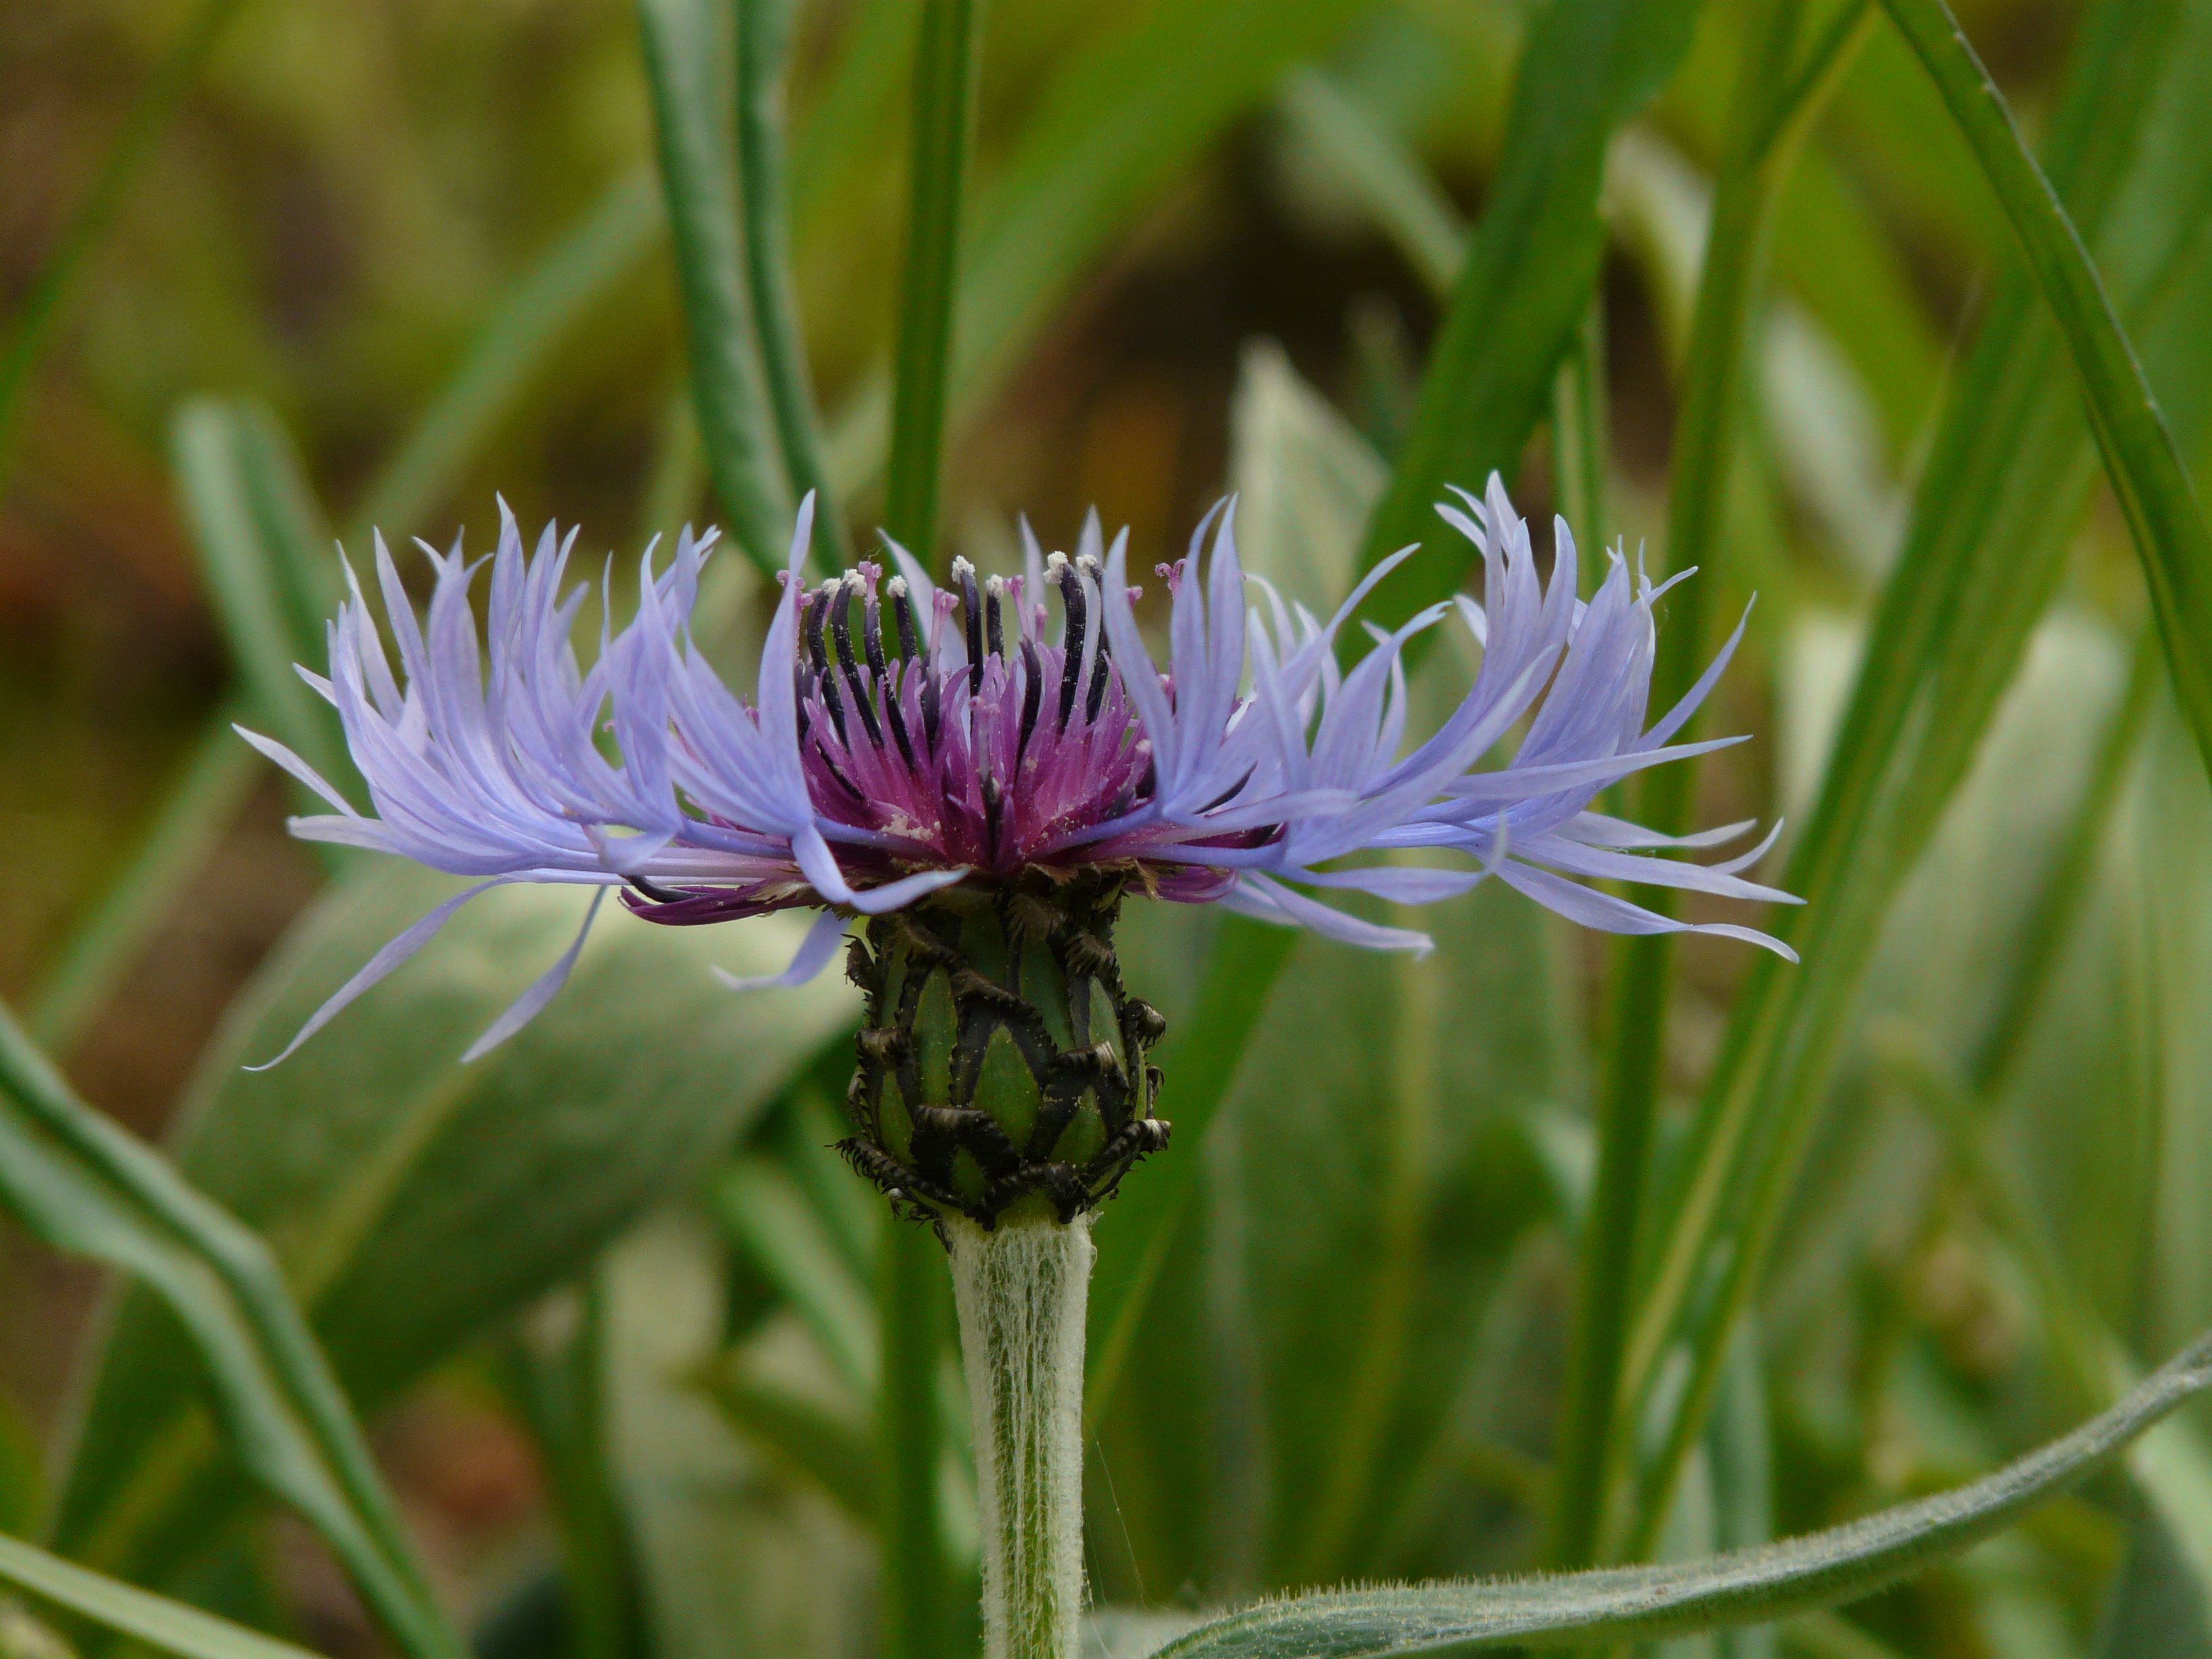
nature, grass, blossom, plant, meadow, prairie, flower, bloom, spring, herb, produce, vegetable, botany, blue, close, flora, wildflower, close up, pointed flower, thistle, knapweed, macro photography, flowering plant, daisy family, silybum, plant stem, land plant